War (band)

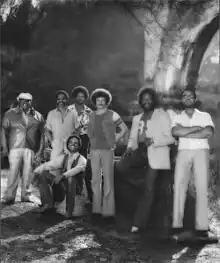
War lineup in 1976

On April 21, 2008, Eric Burdon performed "Spill the Wine" with War in concert at the London Royal Albert Hall, released as "Greatest Hits Live" on Avenue / Rhino Records, who also reissued much of War's back catalog that year.